Abdul Ahmed Ningi

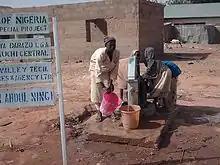
An Abdul Ningi funded borehole for Gidan Waya community in Darazo lga, Bauchi in 2012

With Bauchi being a predominantly agricultural community in need of development, Abdul Ningi fashioned out a "Masterplan of Service" development blueprint focusing on Jobs creation, Farming support and Community development.